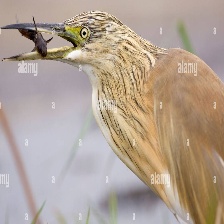
Species: SQUACCO HERON
Scientific name: ARDEOLA RALLOIDES
ImageNet parent category: little_blue_heron